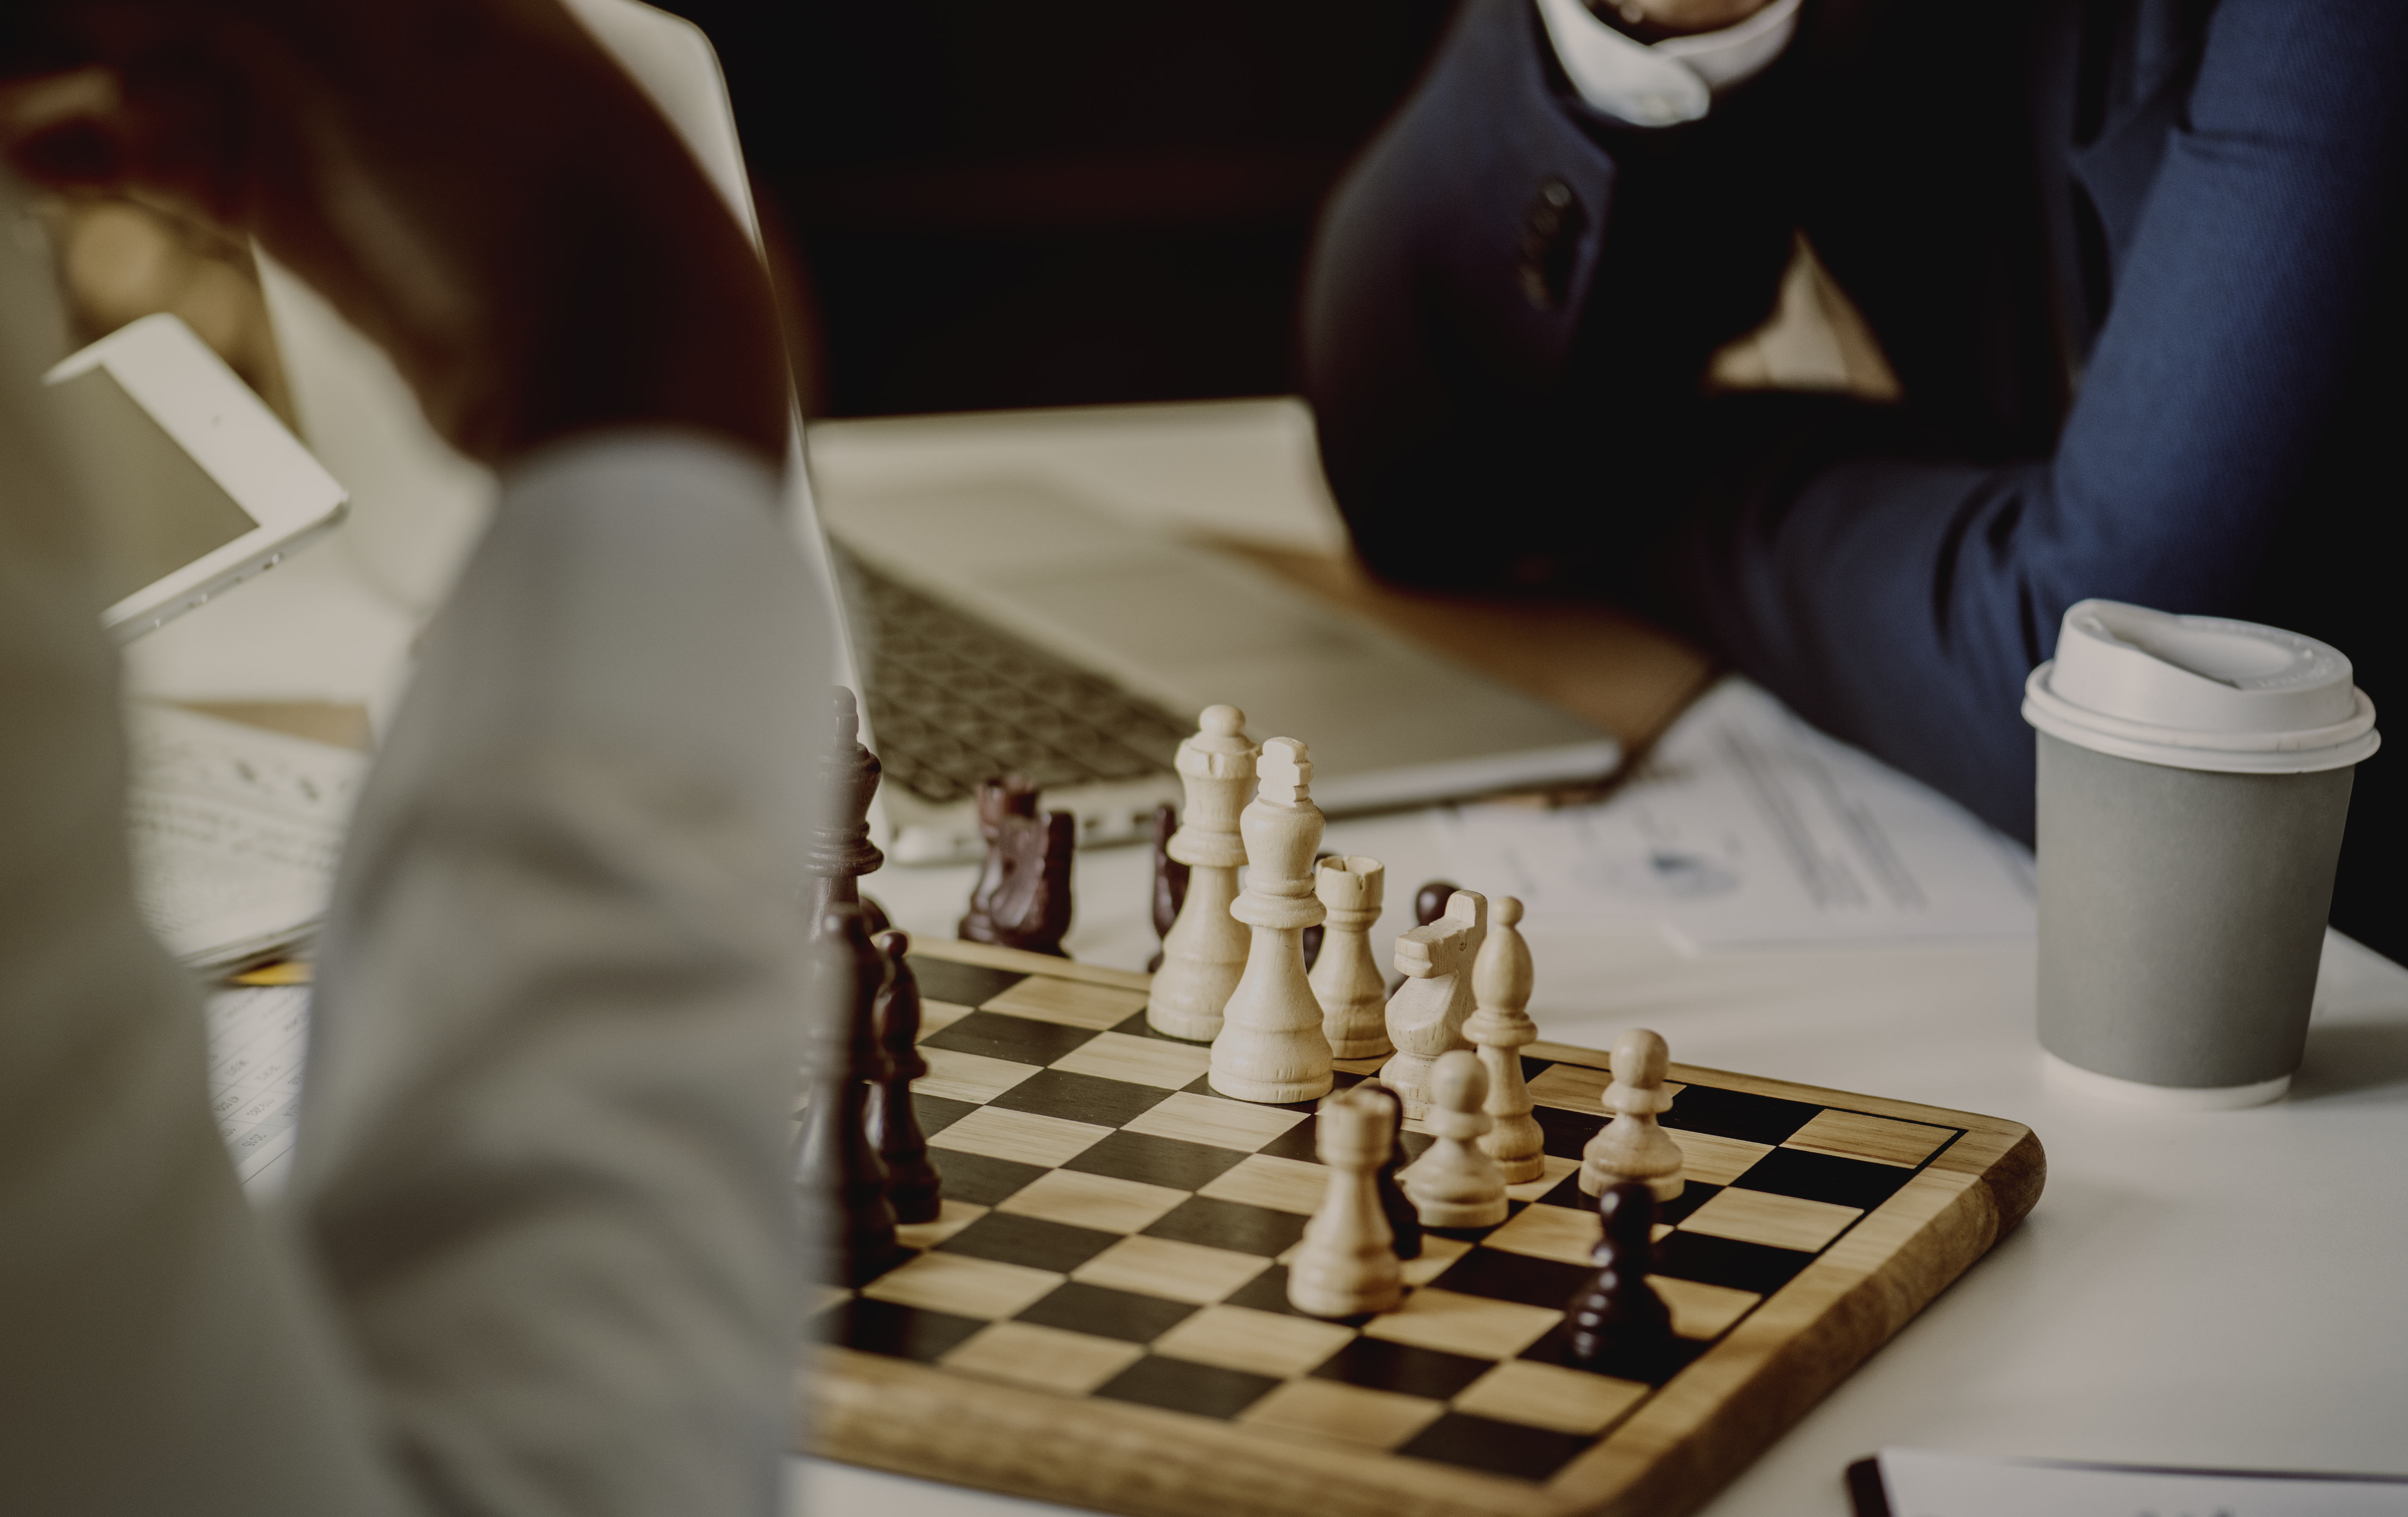
chessboard, games, indoor games and sports, chess, board game, recreation, tabletop game, hand, finger, play, table, photography, sports equipment, competition event, thumb